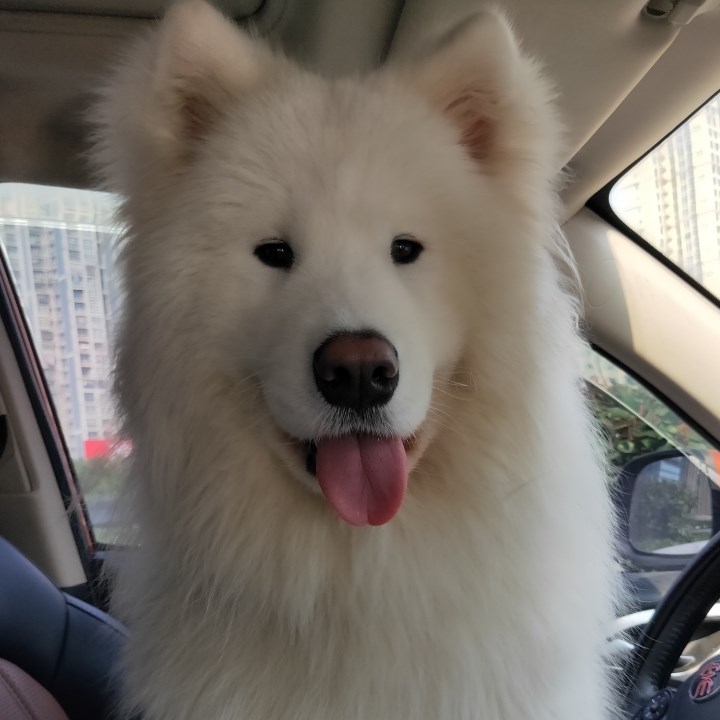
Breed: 2192-n000088-Samoyed